WVTV

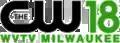
WVTV's first CW logo from September 18, 2006, until the restoration of the "Super 18" branding in January 2016.

Following Time Warner and CBS Corporation's January 24, 2006, announcement of The WB and UPN's shutdown and the launch of the jointly owned CW Television Network, Sinclair announced on May 2, 2006, that WVTV would become The CW's Milwaukee affiliate upon the network's September 18 launch. Sister station WCGV affiliated with MyNetworkTV two weeks before on September 5, creating one of five Sinclair-owned and/or controlled CW/MyNetworkTV duopolies in the country at the time. WVTV continued to identify as "WB 18" during the summer months, officially switching to the new "CW 18" branding on September 18, though the station's logo bug was changed the week before to the "CW18" logo while promoting the network's pending launch.